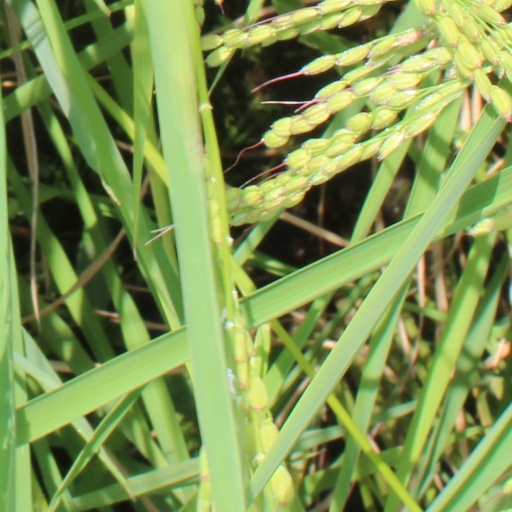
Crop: rice